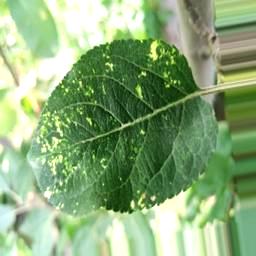
Label: Apple_Mosaic